José Luis Zamanillo González-Camino

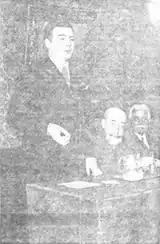
Zamanillo speaking, 1935

José Luis engaged in unspecified Integrist activity already during last years of the monarchy. When in late 1931 the party commenced re-integration into Carlism, the three Zamanillo brothers followed suit and joined the united . It seems that José Luis remained in the shadow of Nicolás, who led Juventud Integrista, was noted as public speaker in 1932 and grew to head of Juventud Tradicionalista in Santander. During the run-up to the 1933 elections it seemed that Nicolás would emerge at the forefront, but in unclear circumstances it turned out that José Luis represented the Carlists on the joint Santander list of Unión de Derechas Agrarias. He was comfortably elected and somewhat unexpectedly he emerged among 20-odd Carlist deputies, most distinguished figures of the Comunión, and one of the few representing a new generation. Zamanillo's rise was so startling that to acknowledge it, editors celebrating 100 years of Carlism had to hastily amend their publications.